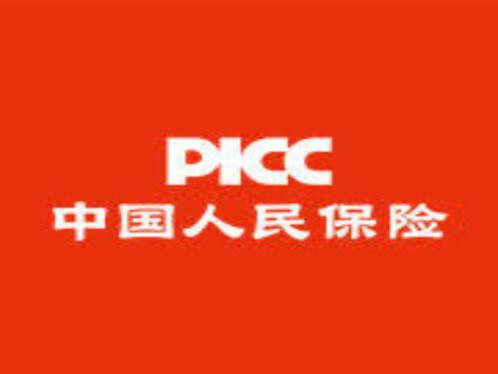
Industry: Others